Warrington and Newton Railway

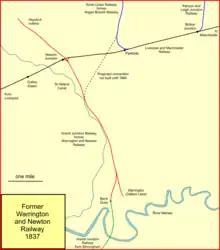
The Warrington and Newton line in 1837

In 1832 and 1833 the promoters of the Grand Junction Railway were considering their options. They wished to build a trunk railway connecting Birmingham with Liverpool and Manchester. If Liverpool was to be connected to the network further south, then the River Mersey would need to be crossed: the Warrington & Newton Railway could serve as the northern extremity if a crossing of the Mersey in Warrington were made. The proposed Grand Junction Railway would link Birmingham with the central point of the Liverpool and Manchester Railway at Newton Junction, and Liverpool and Manchester would thereby be joined with Birmingham. This compromise lengthened the distance by rail between Birmingham and the two Lancashire towns, but the greater convenience and economy was decisive, and the necessary authorising Act was secured on 6 May 1833.